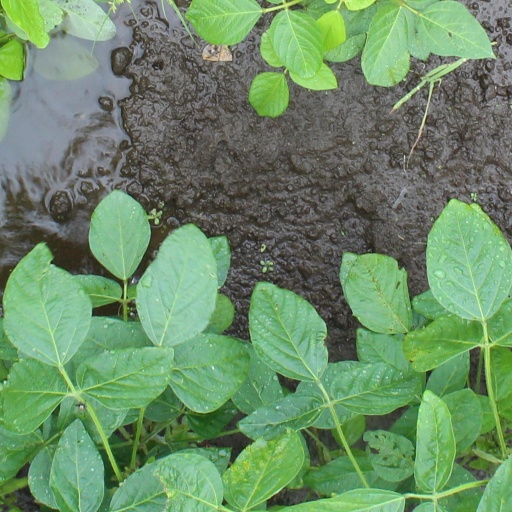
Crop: soybean